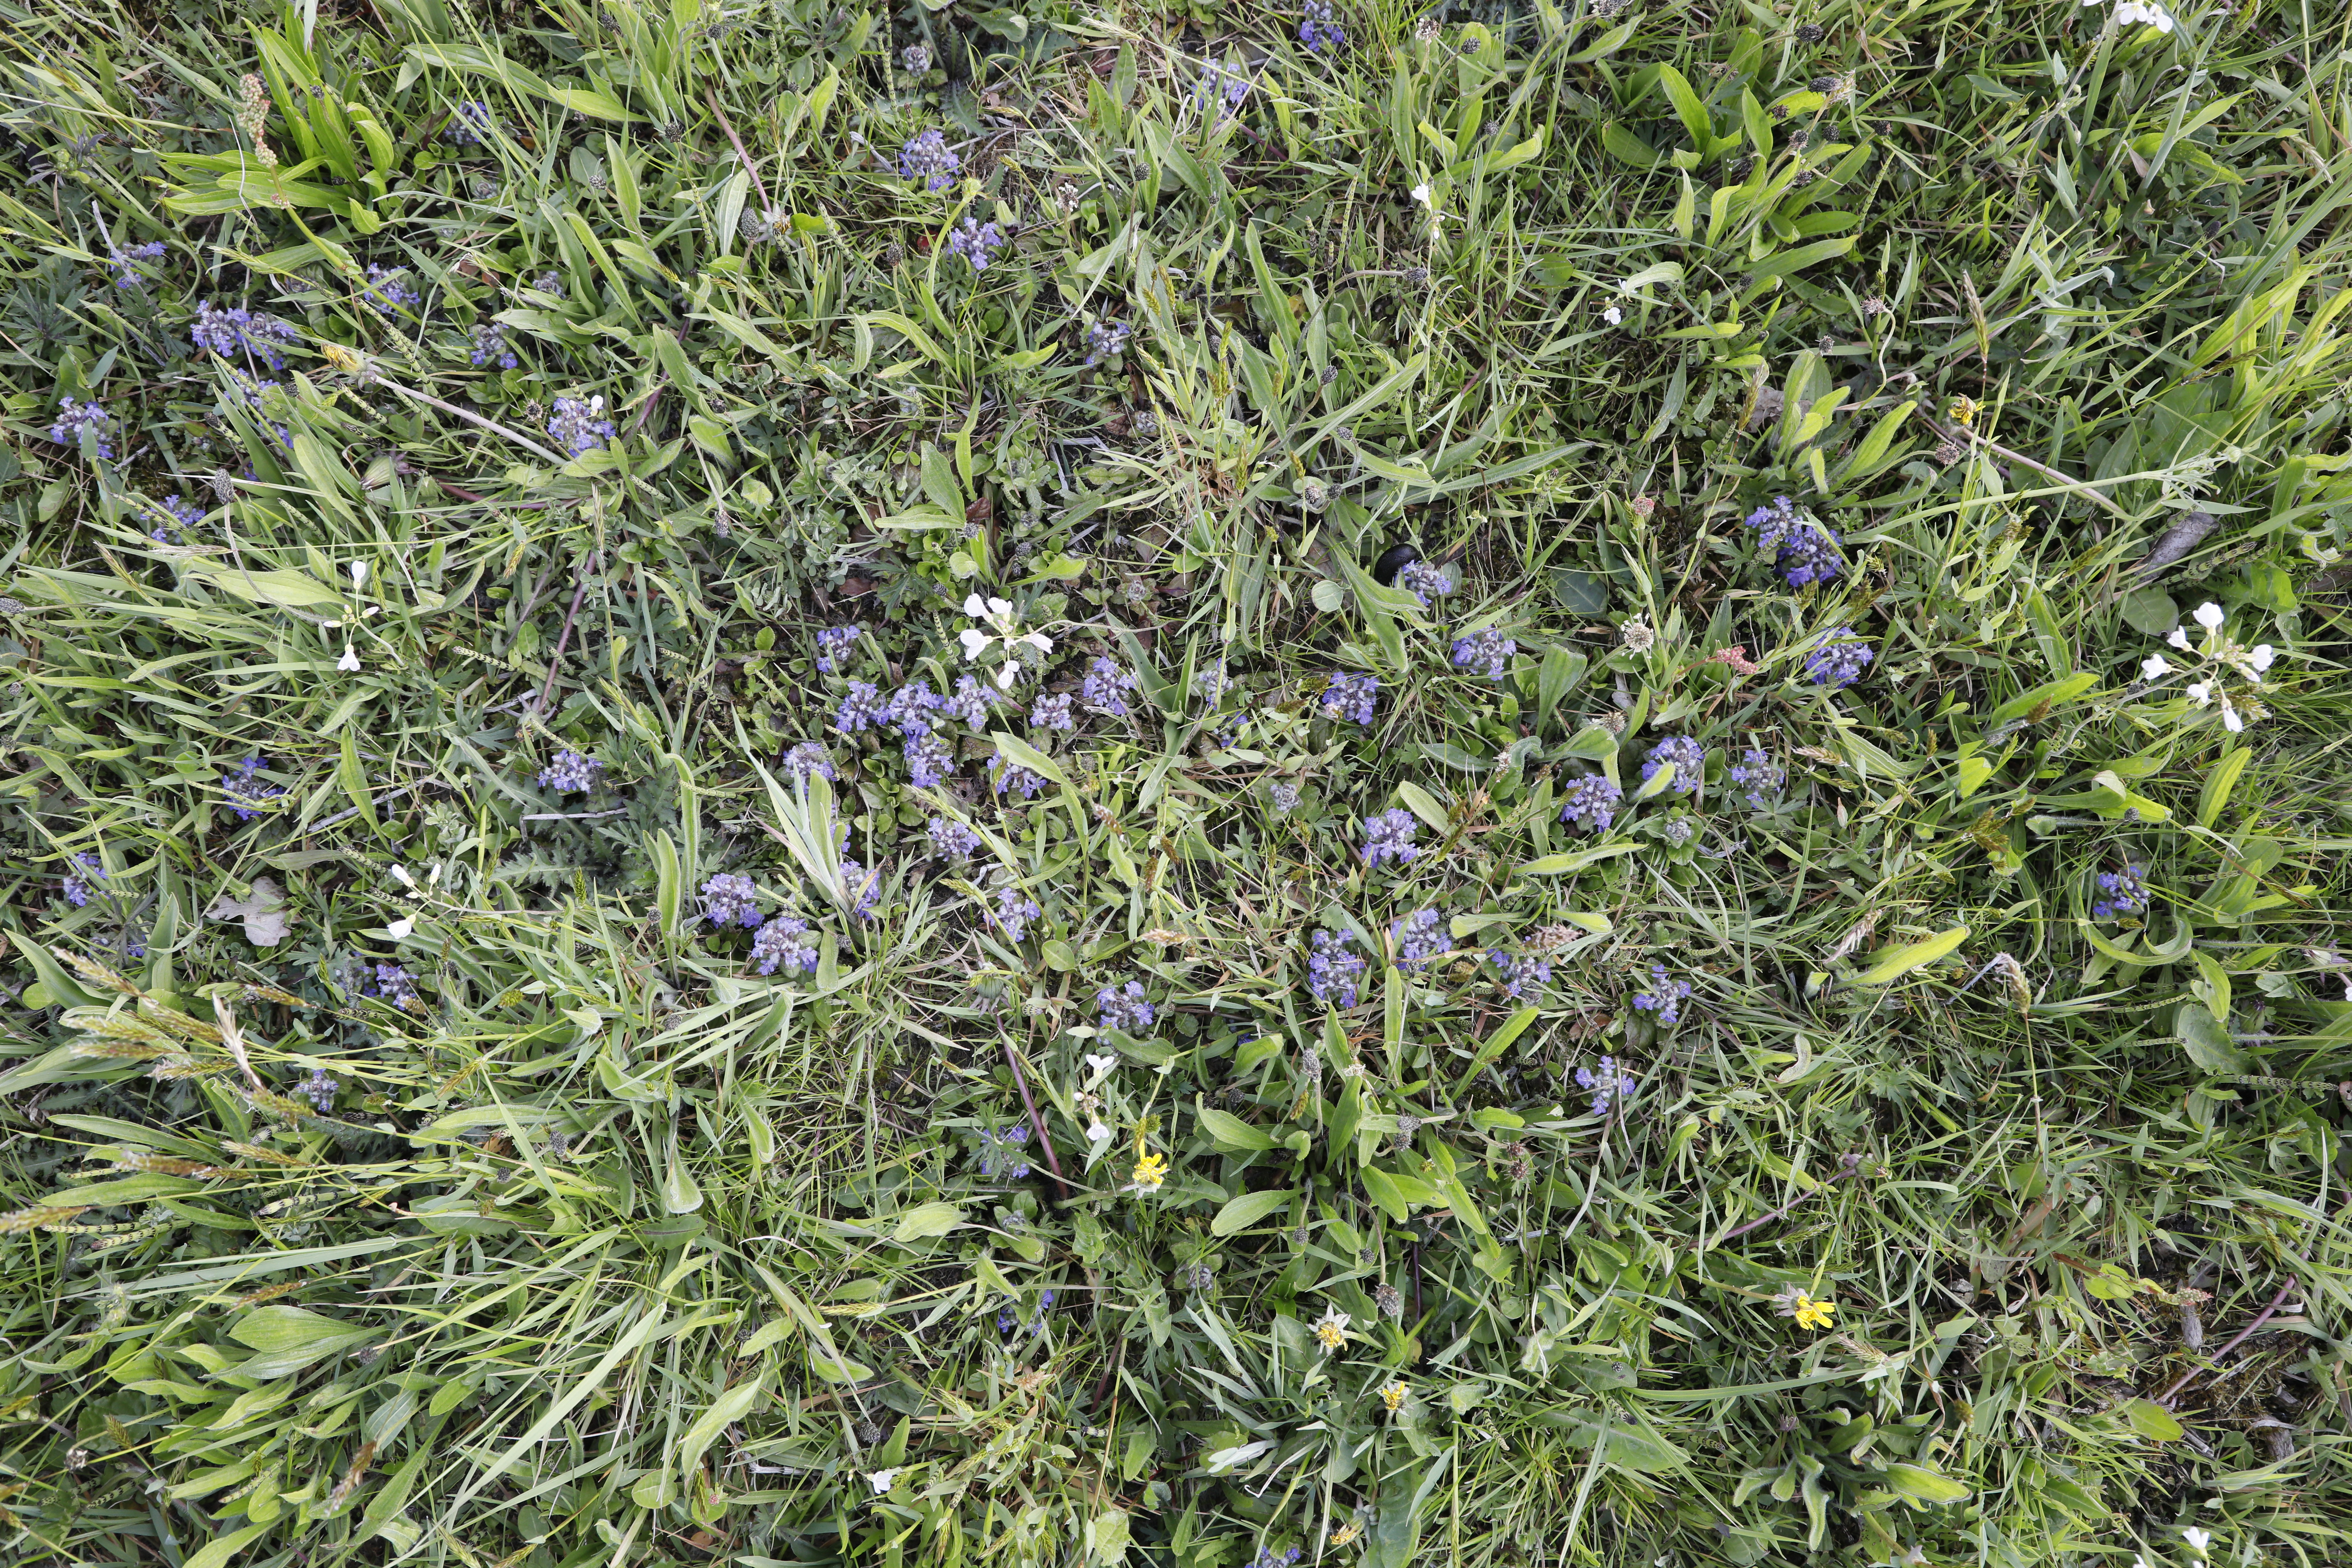
Plant species: Cardamine pratensis, Plantago lanceolata, Ajuga reptans